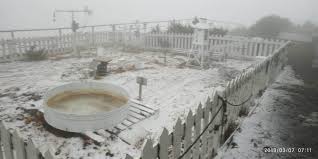
Weather: snow or frosty